Mengdu

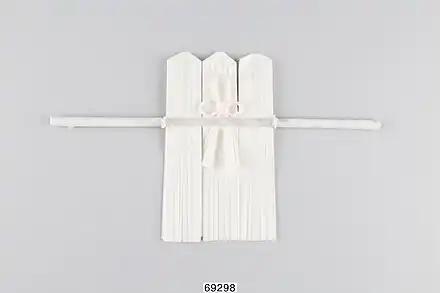

The "mengdu" are traditionally placed on a shelf or in a chest in the rice granary of the shaman's household. As shamans now generally live in Western-style houses without rice granaries, they now tend to store their "mengdu" in cupboards, cabinets, or closets. In modern households where the sacred tools are all stored in one large cabinet, the "mengdu" are placed in the uppermost compartment, together with candles, incense and incense burners, rice bowls, threads of cloth, fruits, a supplementary tool used in divination called "barang", and any sacred objects that a shaman might personally possess.